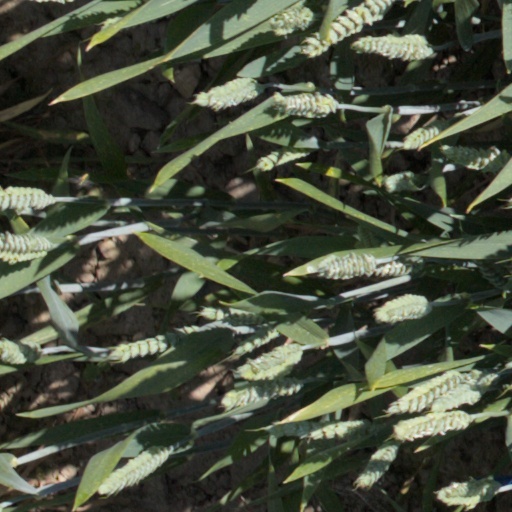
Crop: wheat